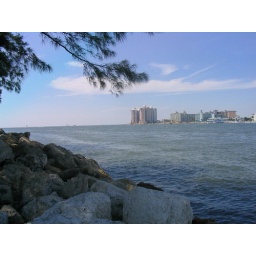
Clearwater, FL beach from under a tree by the bay, in the middle of the day.